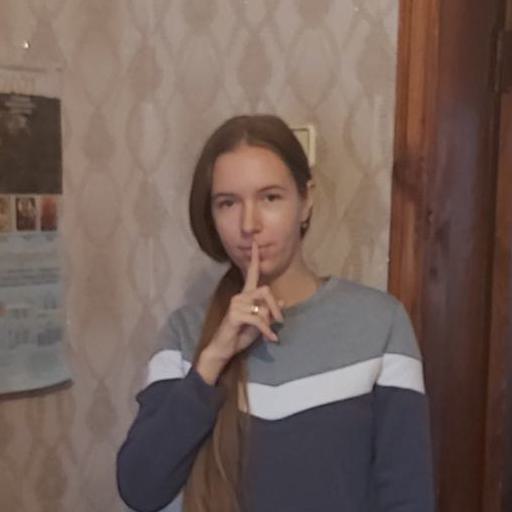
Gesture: mute